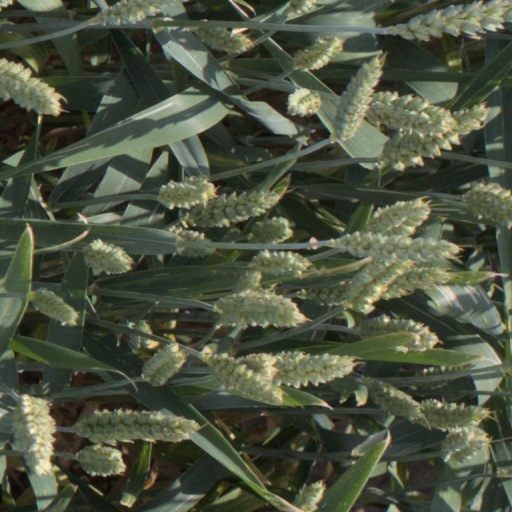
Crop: wheat